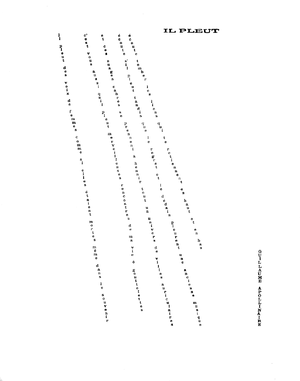
calligramme ""Il pleut"" d'Apollinaire"
SIC, sous-titrée Sons Idées Couleurs, Formes, est une revue d'avant-garde parisienne qui fut publiée de janvier 1916 à décembre 1919 sous la direction du poète Pierre Albert-Birot. D'abord entièrement rédigée sans nom d'auteur par ce dernier et sa femme Germaine, elle a bénéficié dès le second numéro de l'impulsion du peintre futuriste Gino Severini. Ouverte grâce à lui aux milieux de l'avant-garde, elle a compté pour collaborateurs réguliers, entre autres, Guillaume Apollinaire, Pierre Reverdy, Louis Aragon et Philippe Soupault. Elle fut aussi la seconde, après Nord-Sud, revue parisienne à diffuser, sans s'affilier au mouvement, les textes des dadaïstes zurichois, savoir ceux de Tristan Tzara.